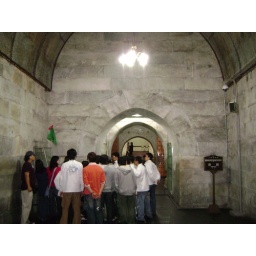
The glass case in the corner protects the huge stone block used to bar the main doors down the hall.